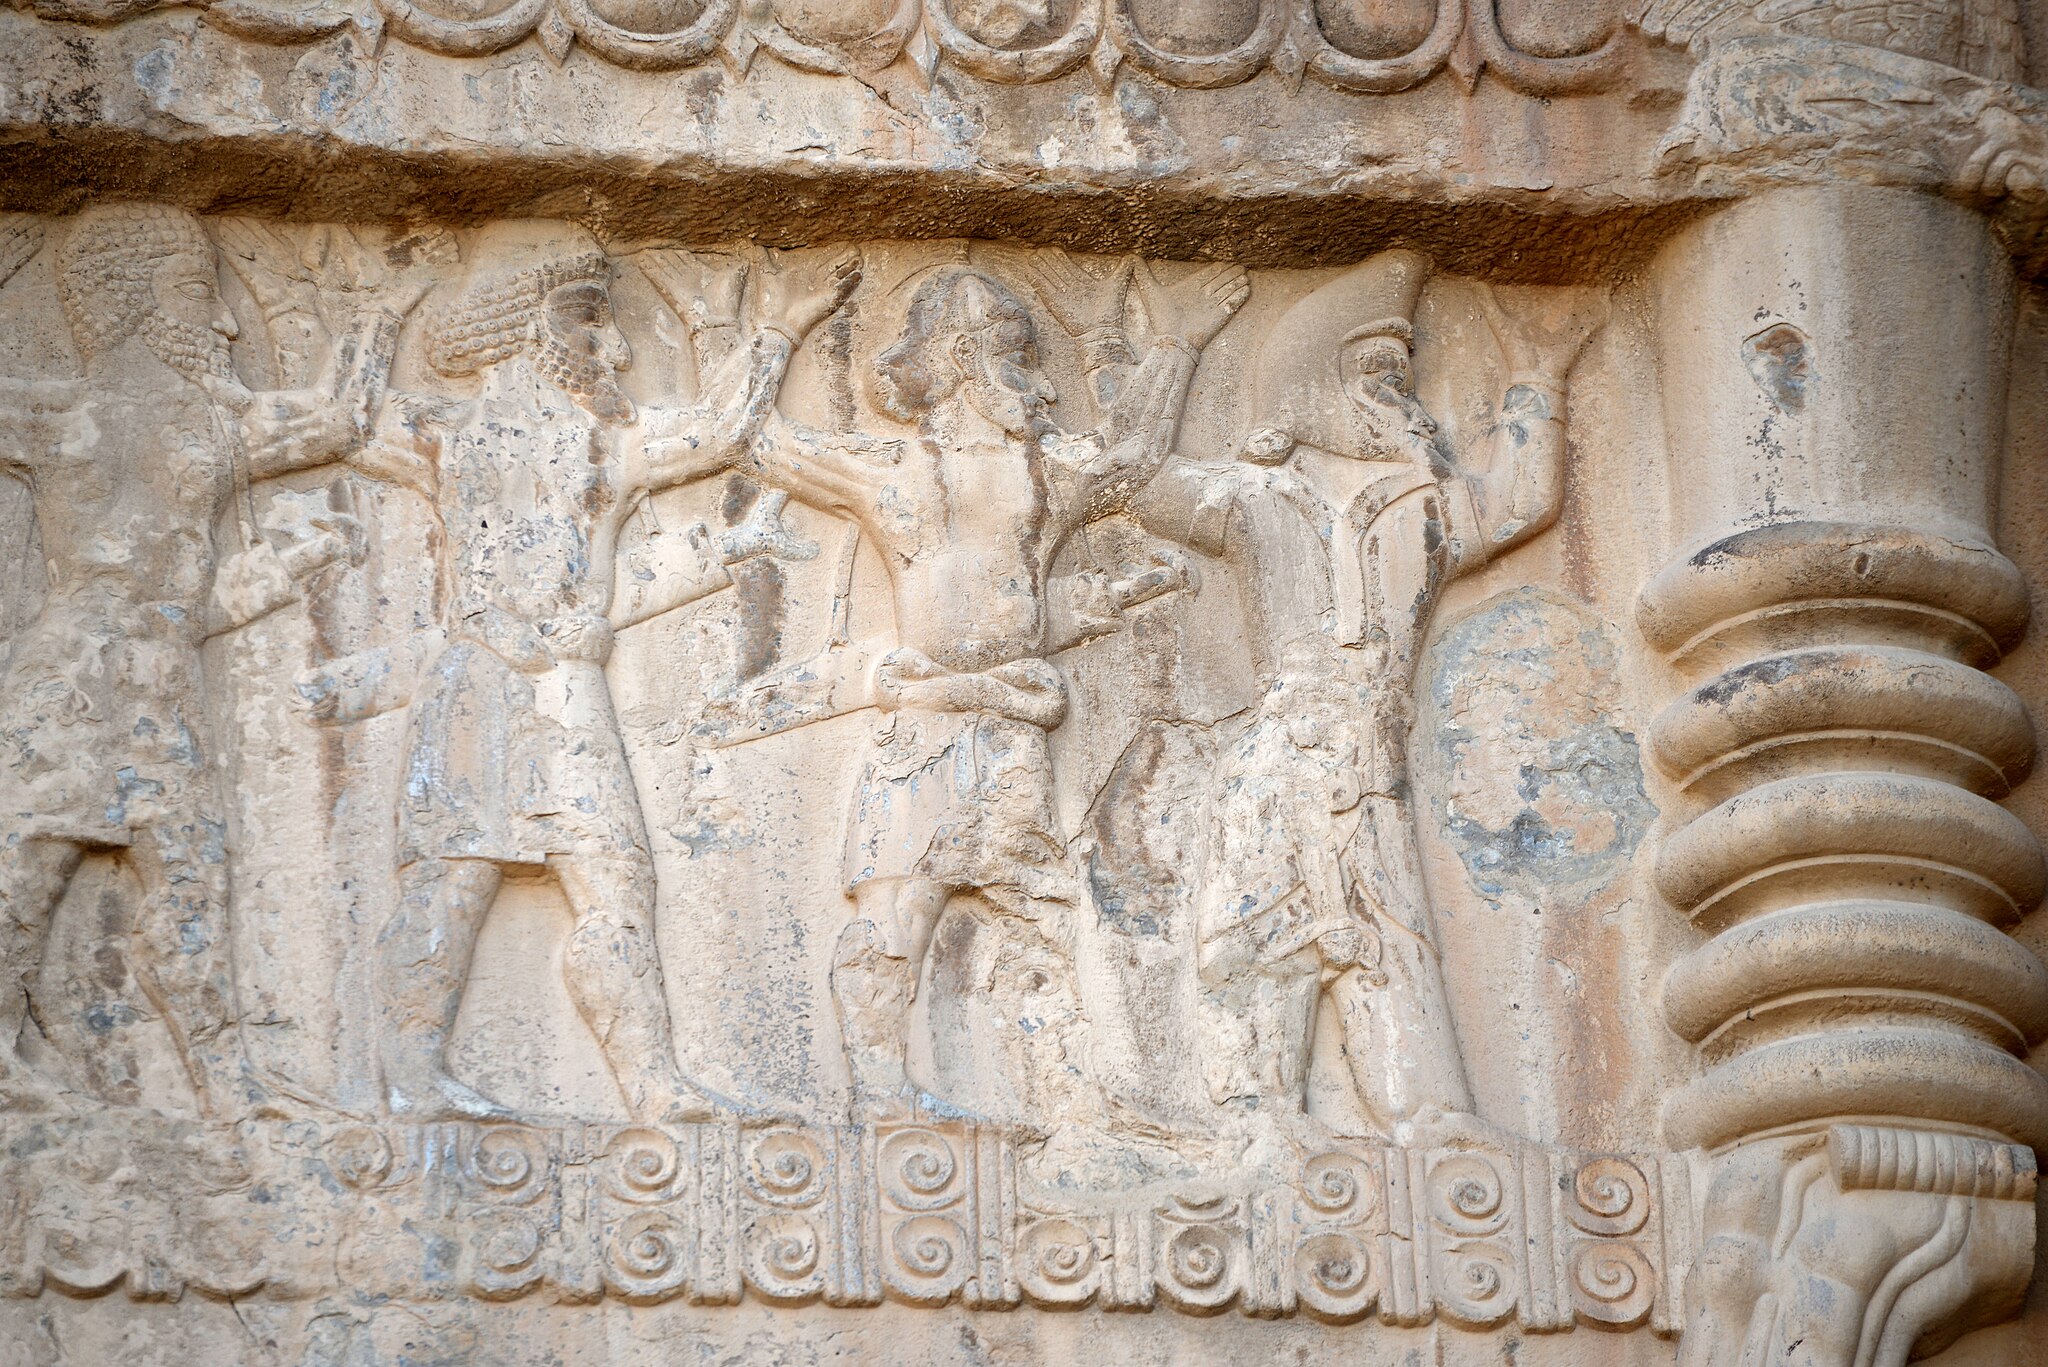
Title: Irnp020-Persepolis
Description: Iran in 2018 (photographed by Wojciech Kocot)
Date: 12 January 2018
Categories: Tomb of Artaxerxes III, Uploaded with pattypan, Self-published work, 2017 in Persepolis, Persepolis in 2017 (photographed by Wojciech Kocot)